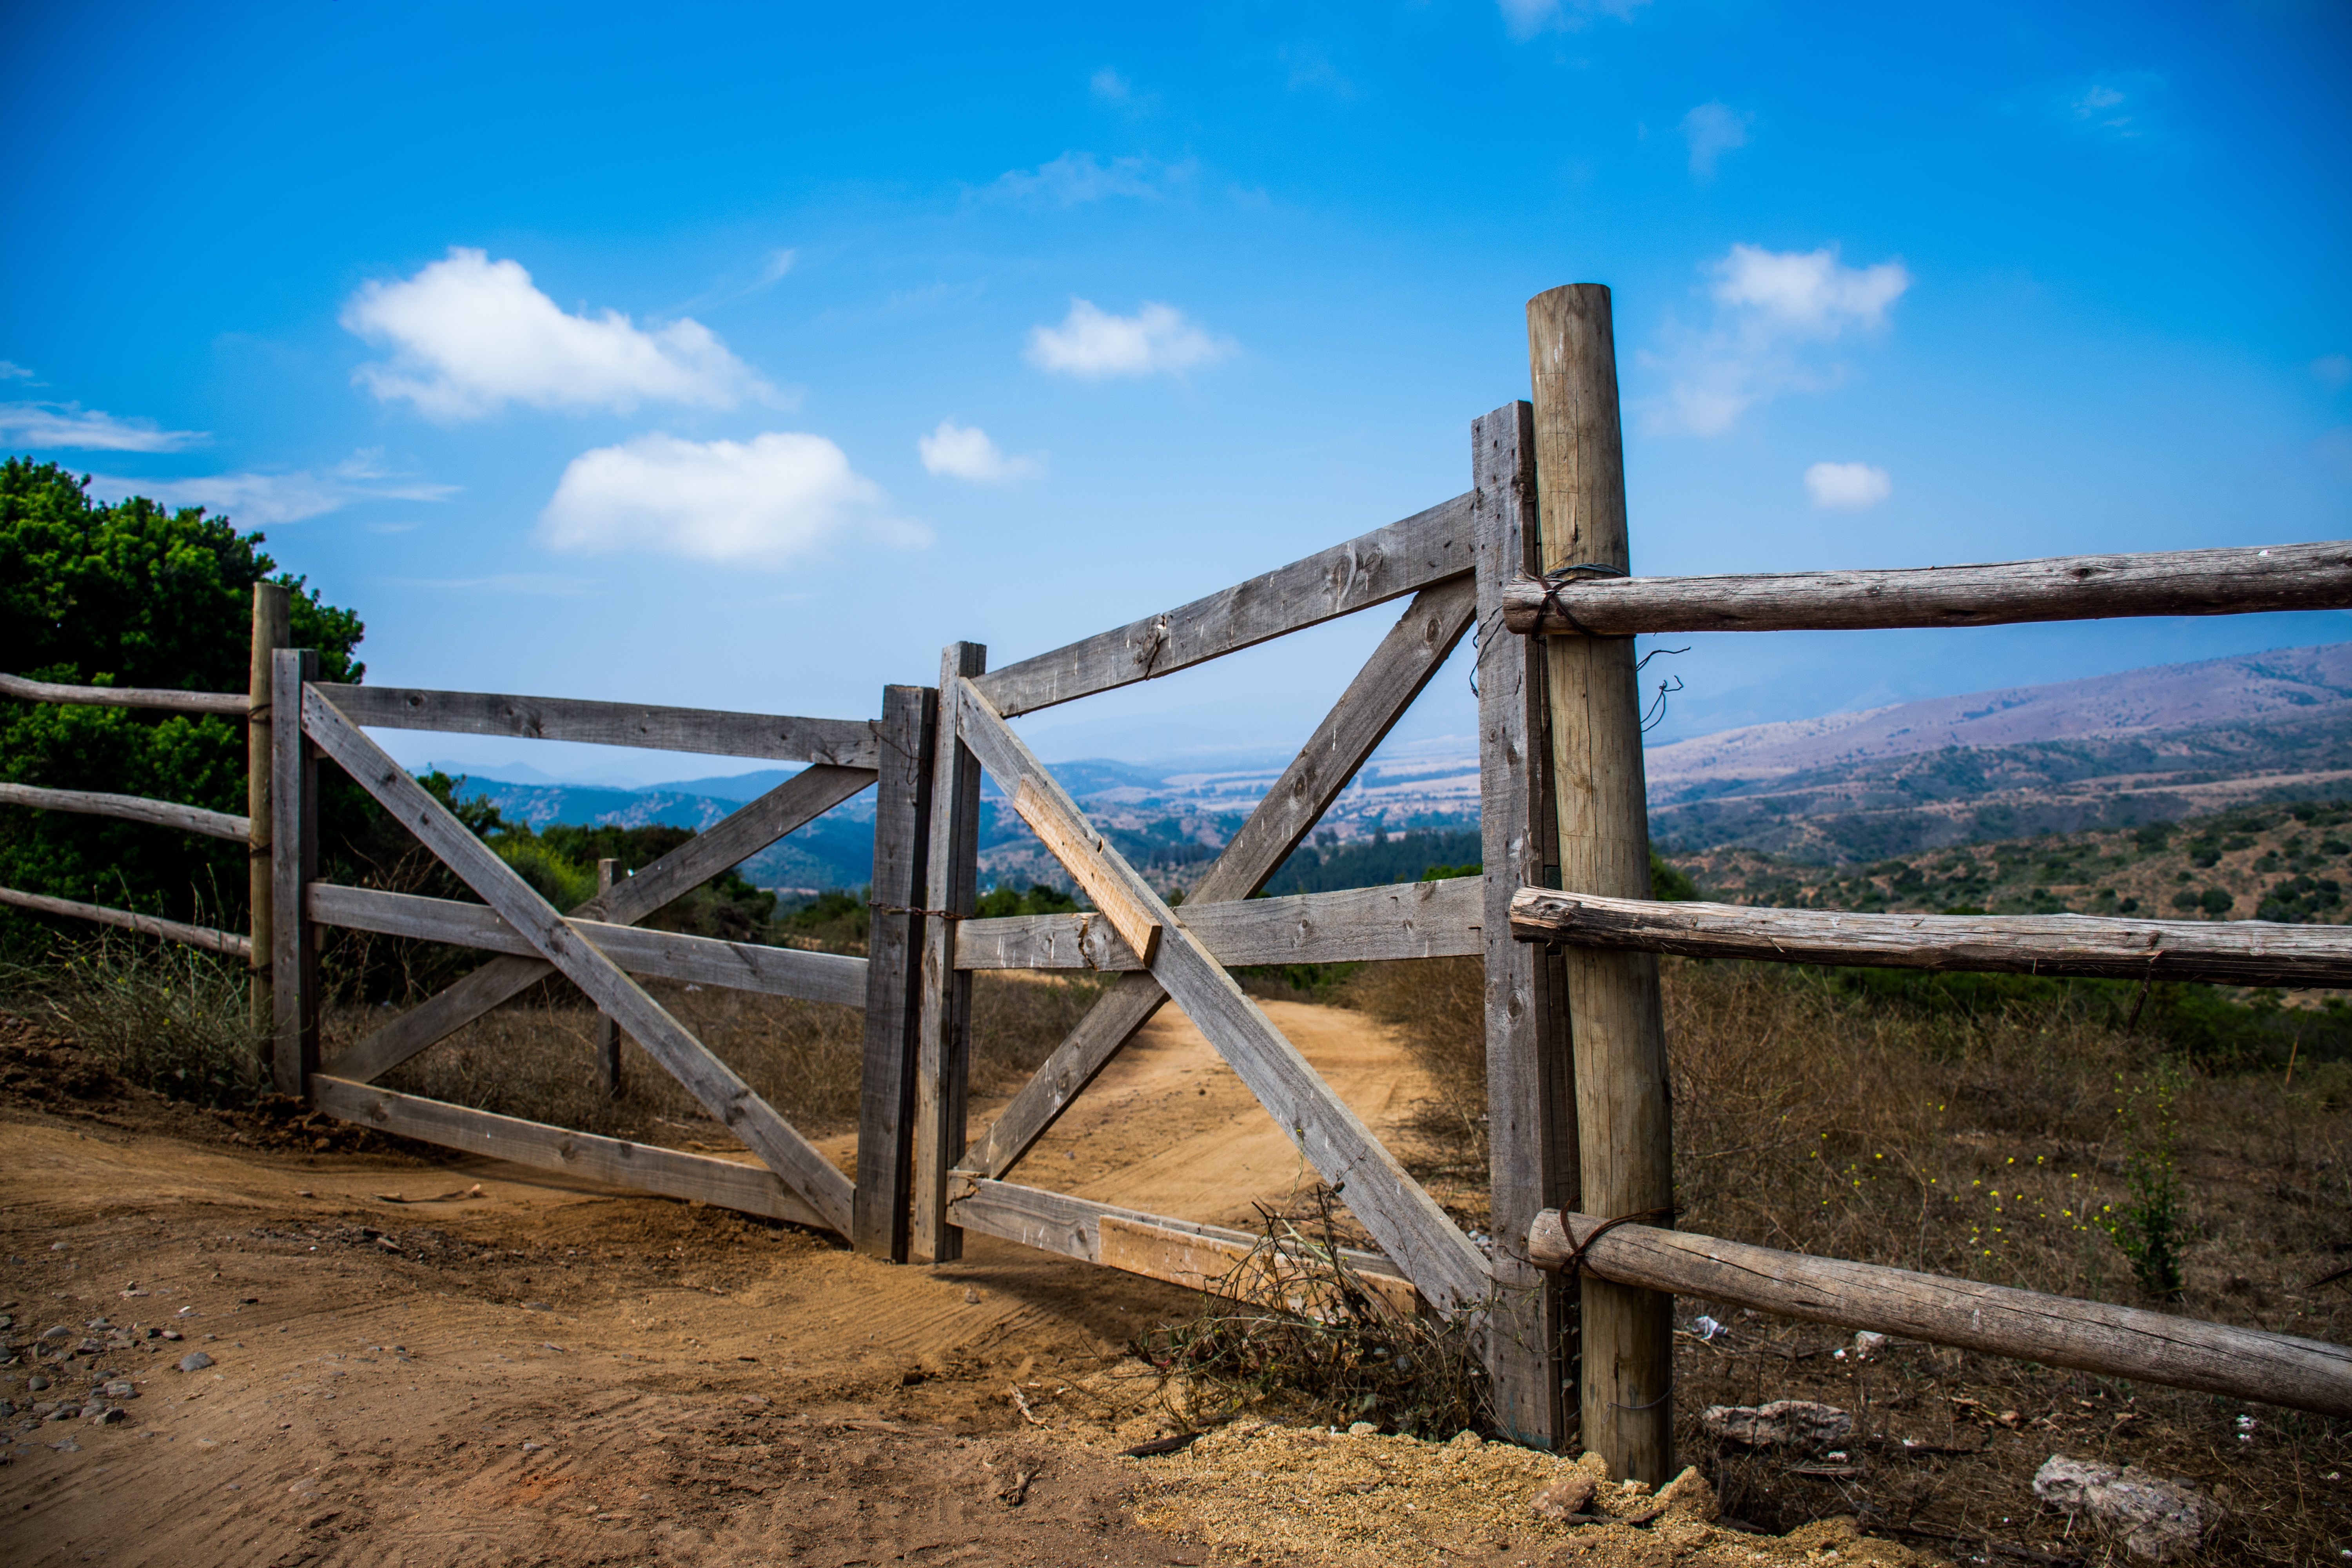
sea, coast, sky, bridge, rural area